Plotting algorithms for the Mandelbrot set

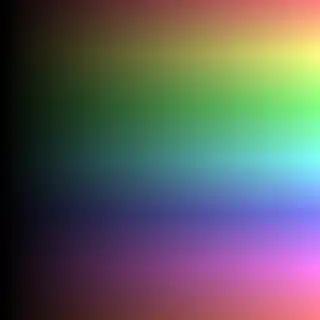
HSV Gradient

HSV Coloring can be accomplished by mapping iter count from [0,max_iter) to [0,360), taking it to the power of 1.5, and then modulo 360.